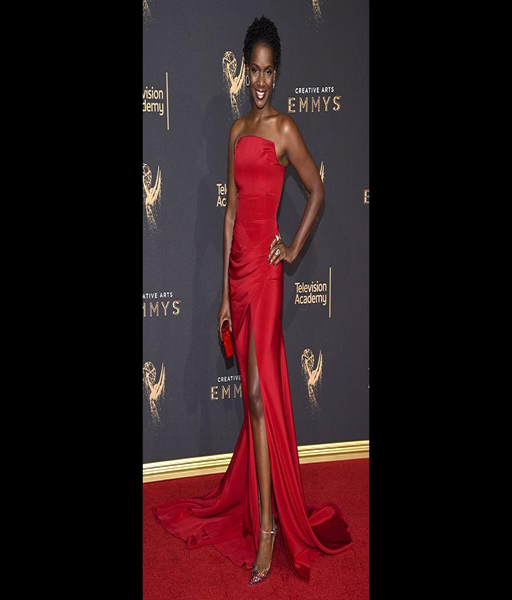
actor on the red carpet at award .